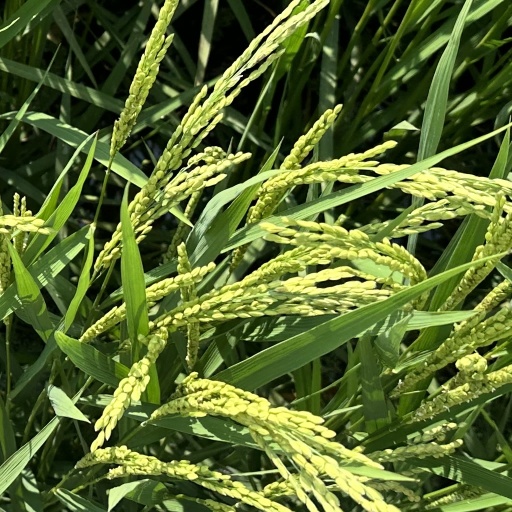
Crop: rice